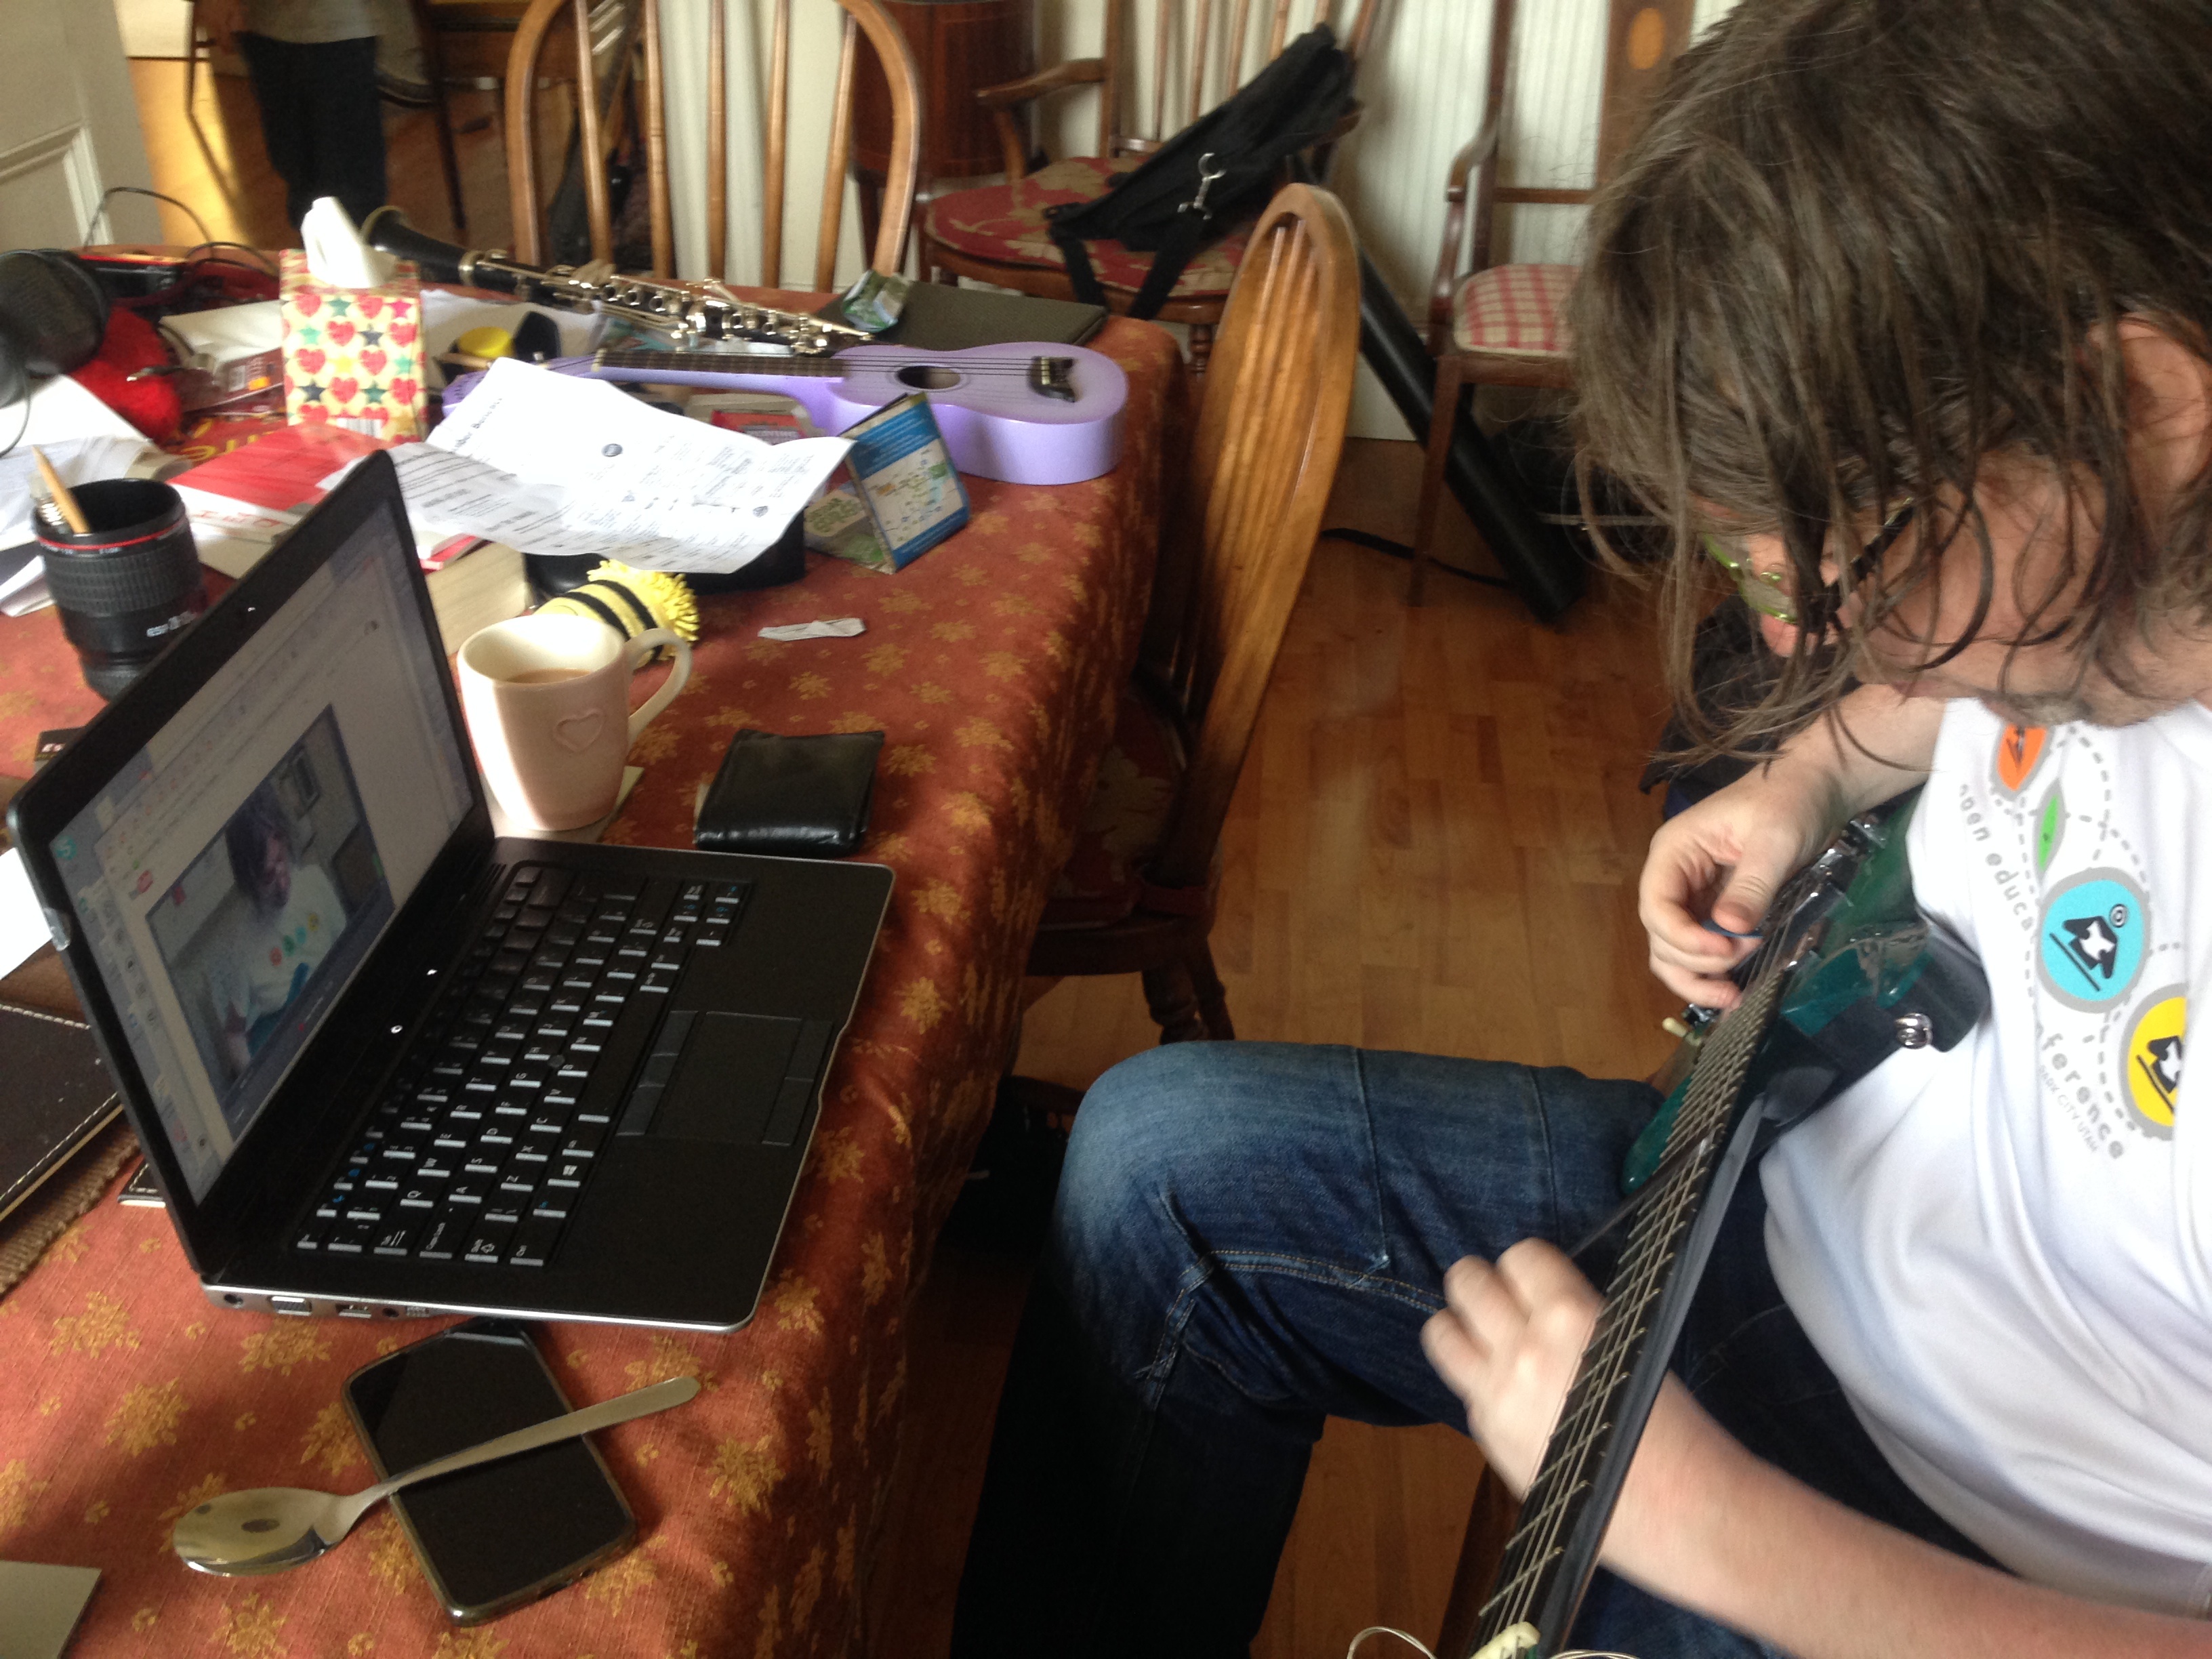
child, learning